Bloxham School

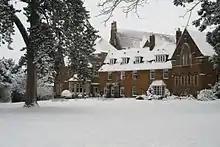
A view over the Headmaster's Lawn, with the Headmaster's Study to the left, the Masters' Dining Room in the centre and the Egerton Library to the right.

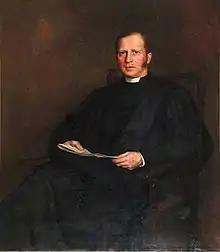
The Founder, Philip Egerton.

Bloxham School has grounds which cover approximately in the village of Bloxham. The Neo-Gothic complex of buildings designed by George Edmund Street, called Main School, dominates the school and the north end of the village. It contains two boarding houses, Crake and Wilson, the dining hall, the Masters' Dining Room, the Headmaster's office, the chapel, the 1894 Egerton Library and a number of classrooms. Palmer House, built in 1874 in the Neo-Gothic style, is the school hospital. Egerton House, on the edge of the school campus, was built in 1876 as the Headmaster's House, and was enlarged in 1886. The school's Great Hall was completed in 1937 and was built in the traditional Cotswold style. The Victorian-era Wesley Theatre, a former Methodist chapel, is the school theatre. The Science Block was built between 1959 and 1966. Wilberforce House was built in the late 1960s and Raymond House was opened in 1971 by Margaret Thatcher. Recent building developments include the Raymond Technology Centre, the expansion of the Lower School building and the Vallance Library which was opened by Colin Dexter in April 2006. New squash courts have also been built next to the Dewey Sports Centre, and the art school has been increased in size. The extension to the 1901 music school was completed in the summer of 2007, and officially opened by Aled Jones in November 2008. The Lower School is located in a modernised building called The White Lion, a former public house on the edge of the school campus.